Hume Castle

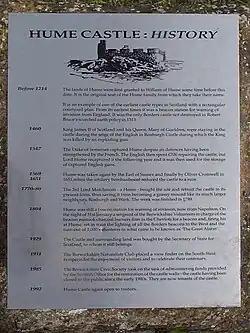
Plaque at the foot of Hume Castle hill

In August 1515 Regent Albany imprisoned members of the Hume family at Dunfermline, with Adam Tinmo, the Constable of Hume Castle. At this time, Scotland's Governor Regent Albany was planning to bring an army against the Hume family on the Scottish borders. Albany captured Hume Castle, but according to a report by Cardinal Wolsey's chaplain, William Frankelayn, Chancellor of Durham, Lord Hume, Lord Chamberlain, retook the castle on 26 August 1515, and kept Albany's captain, Lord Fleming's uncle, prisoner. Lord Hume then slighted his own castle, razed the walls, "and dammed the well for ever more."